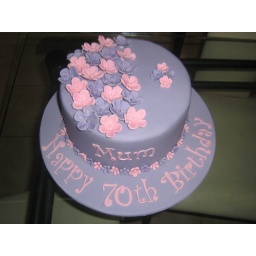
white chocolate coconut mud. Inspired by a beautiful cake by SmallThingsIced here on flickr